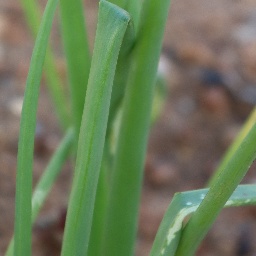
Label: healthy